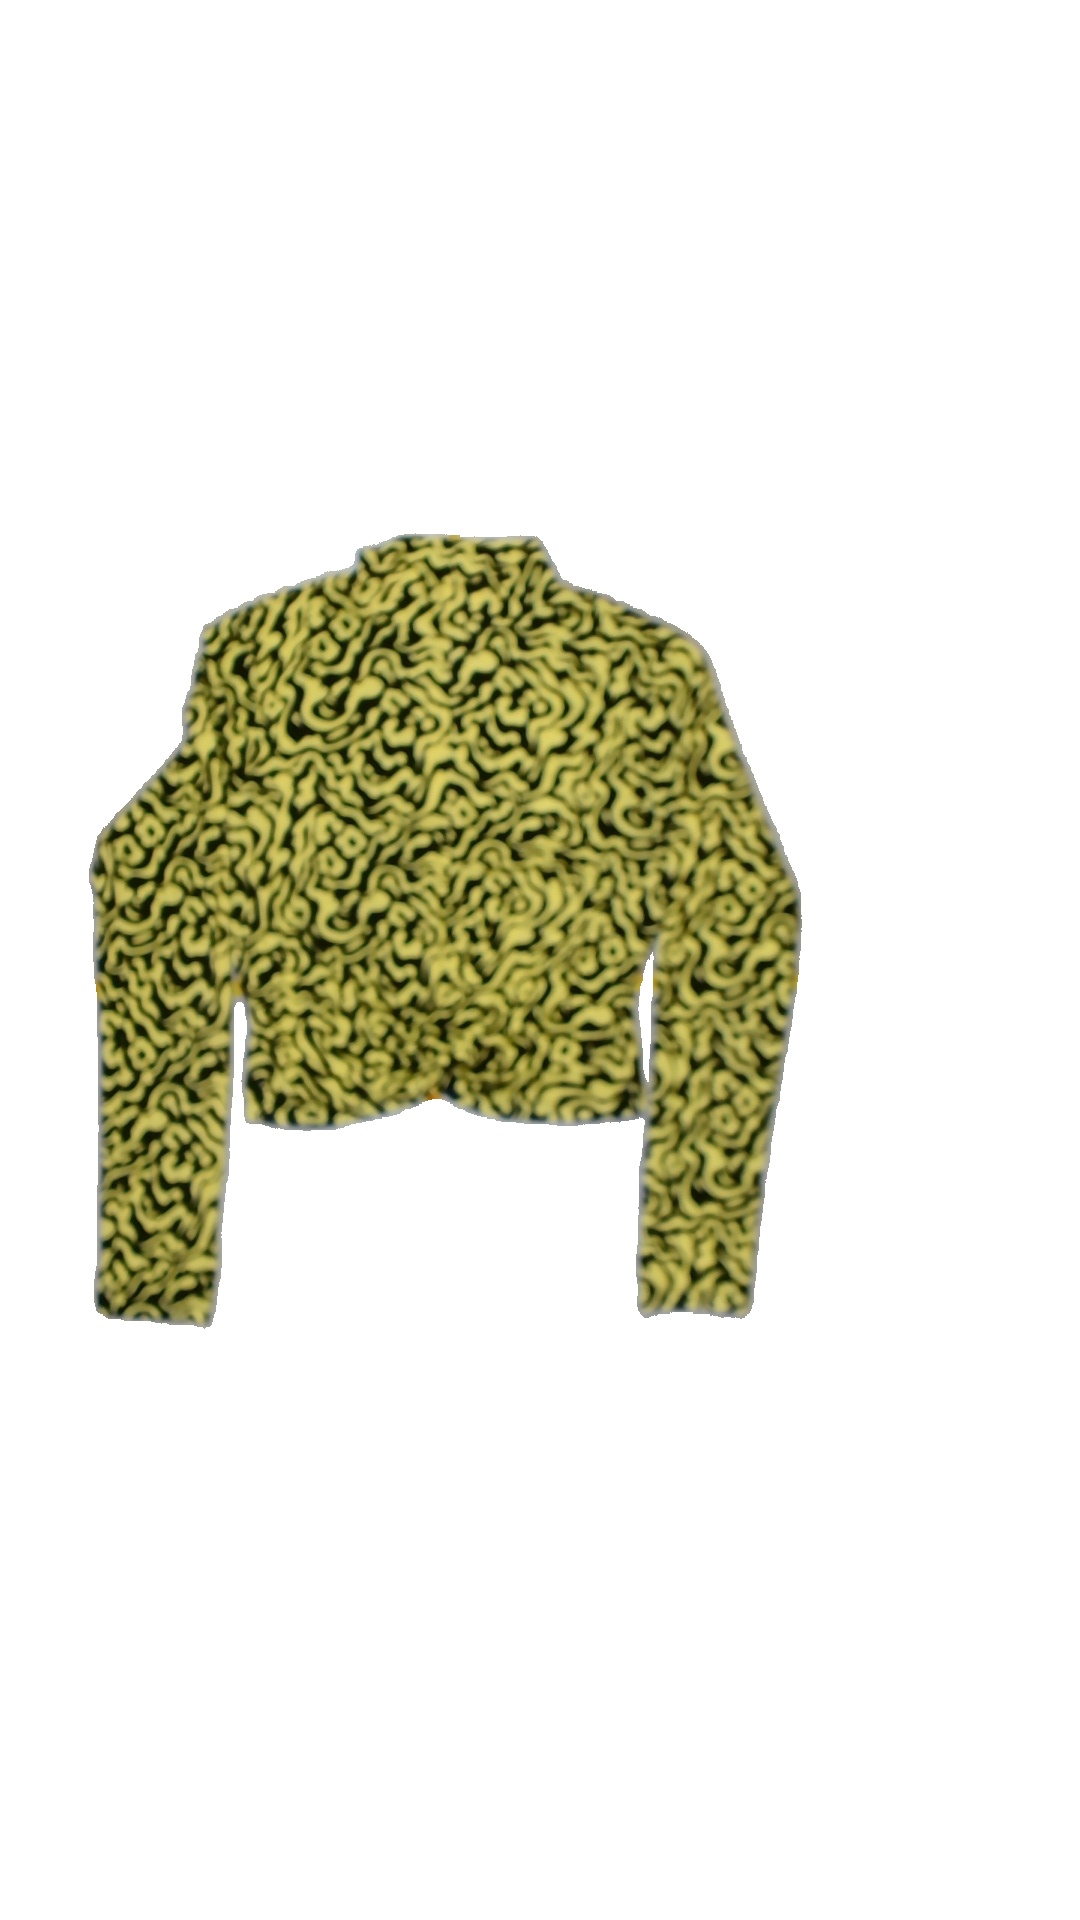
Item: Shirt (Ladies)
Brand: Not Applicable
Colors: Multicolor
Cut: Turtle neck, Tight, Cropped
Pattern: Floral print
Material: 100%viscose
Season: All
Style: No trend
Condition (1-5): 4
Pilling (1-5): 4
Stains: No
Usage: Export
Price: <50